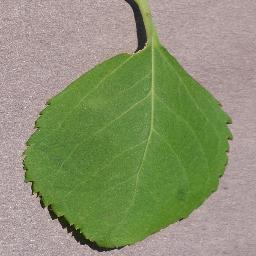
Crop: cherry
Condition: (including_sour)_healthy